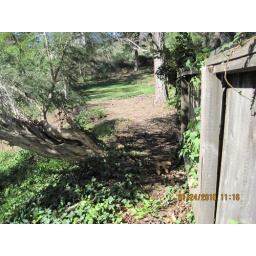
Image of pepper tree against fence at 13103 Tawny Way